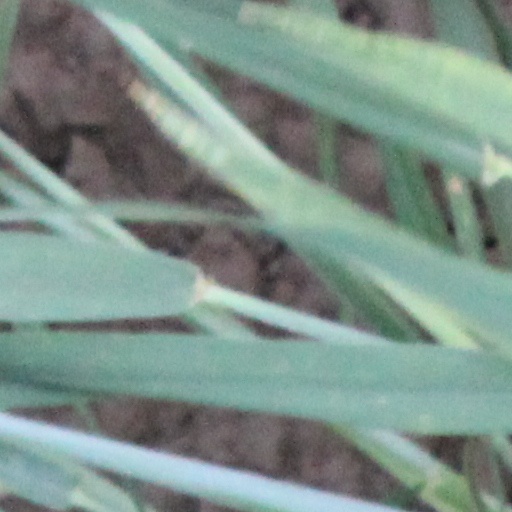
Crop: wheat